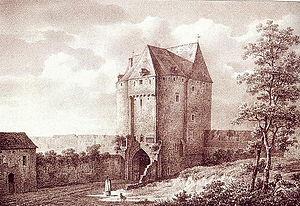
La Porte de Namur à Bruxelles à la fin du XVIIIe siècle
La porte de Namur était l'une des portes de la seconde enceinte de Bruxelles construite au XIVᵉ siècle et détruite à la fin du XVIIIᵉ siècle. Elle s'appelait antérieurement Nouvelle porte du Coudenberg, par opposition à l'ancienne située sur la première enceinte, et reliait la rue Entre deux Portes au chemin d'Ixelles. Au XXIᵉ siècle 'Porte de Namur' designe plutôt le quartier bruxellois de ce nom qu'un bâtiment disparu.
Le Lignage Roodenbeke ou lignage Rodenbeek est l'un des sept Lignages de Bruxelles.
Sous l'appellation Porte de Bruxelles sont désignées à la fois, les portes défensives médiévales, et les portes d'octroi de la ville historique de Bruxelles.